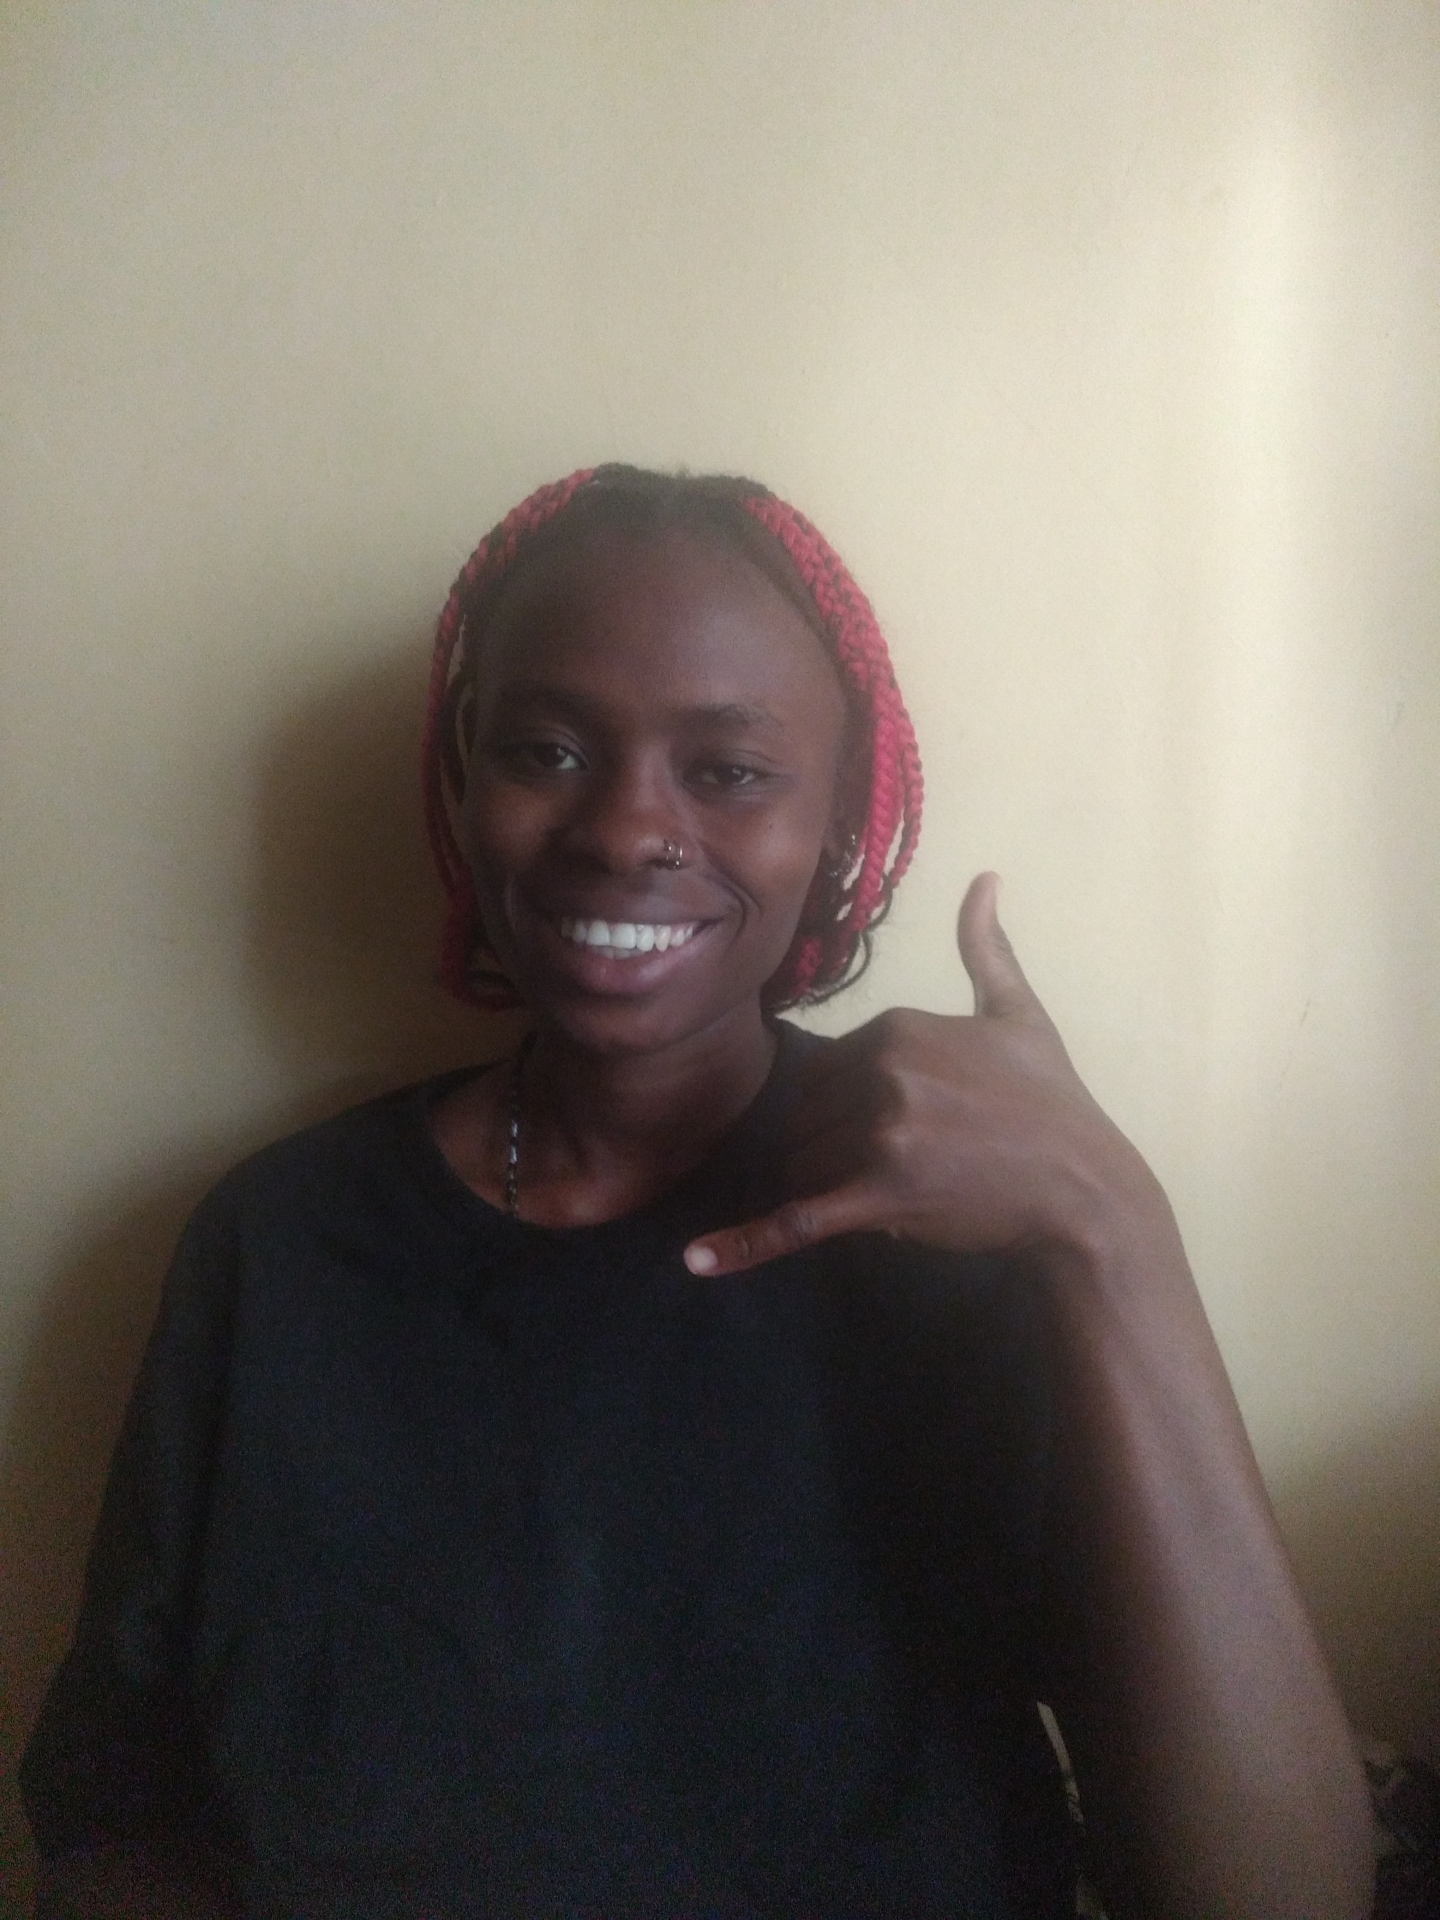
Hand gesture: call